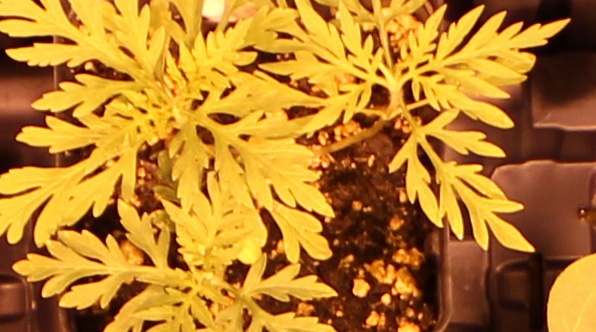
Label: Ragweed